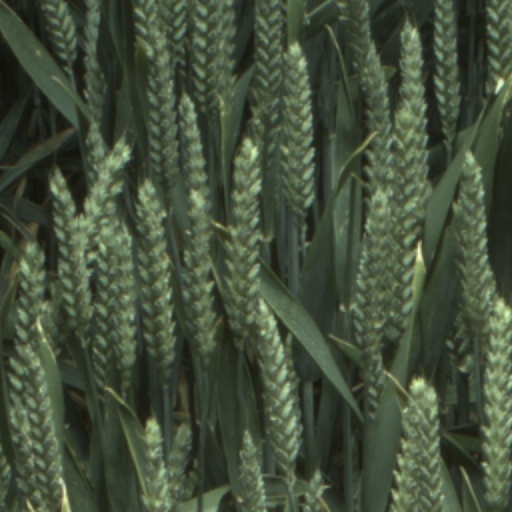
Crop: wheat